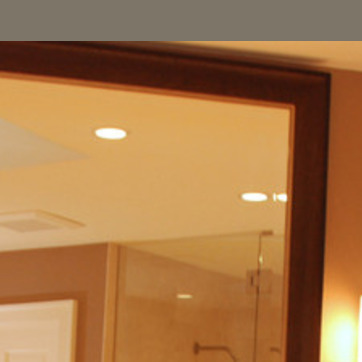
Material: mirror